Branch Banking Company Building (Wilson, North Carolina)

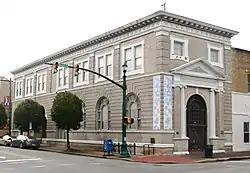
(December 2014)

The Branch Banking Company Building is a historic bank building located in Wilson, North Carolina. It was built by the Branch Banking and Trust Company in 1903, and is a two-story, rectangular, blond brick building in the Classical Revival / Renaissance Revival style. A three bay extension was built in 1934. It features reddish sandstone detailing such as the window surrounds, pediment, columns and capitals; and an overhanging pressed metal cornice. It was listed on the National Register of Historic Places in 1978. It is located in the Wilson Central Business-Tobacco Warehouse Historic District.